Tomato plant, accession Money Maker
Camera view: bottom (45 deg); turntable rotation: 210 degrees
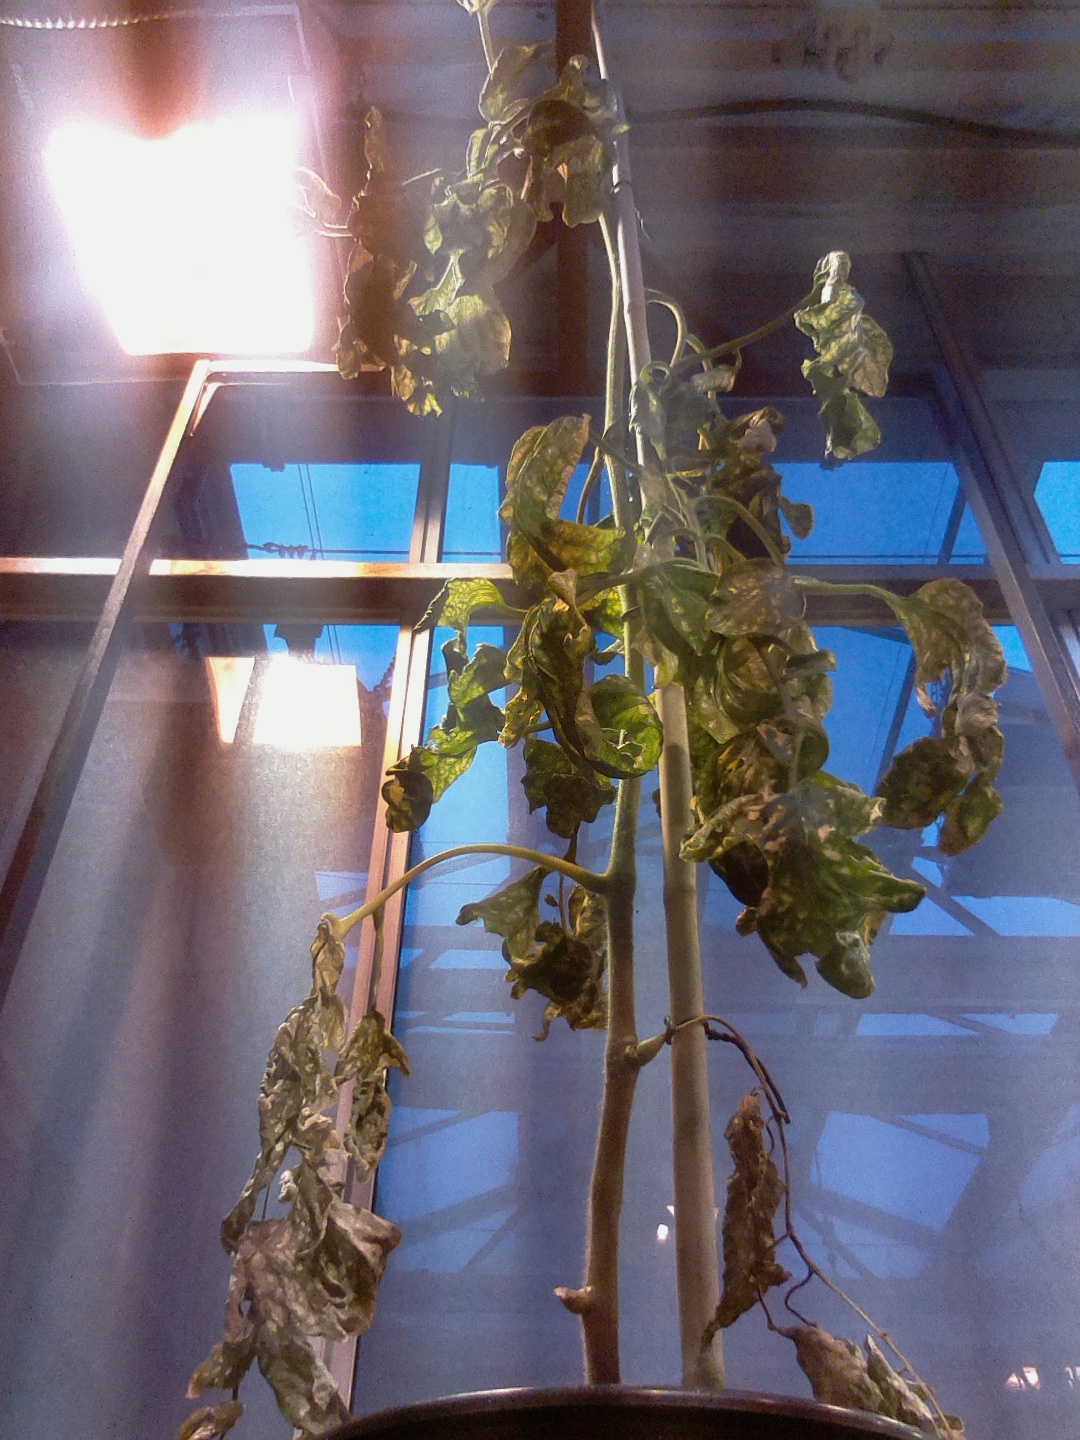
BBCH growth stage 52: 2 inflorescences visible